Greenwell Street

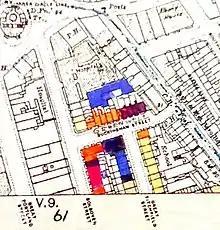
London County Council bomb damage map of the Greenwell Street area (darker colours indicate more severe damage)

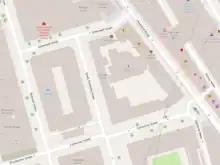
Greenwell Street area map, 2022

A number of artisans and others operated from yards and gardens behind street frontages as was common in the area.